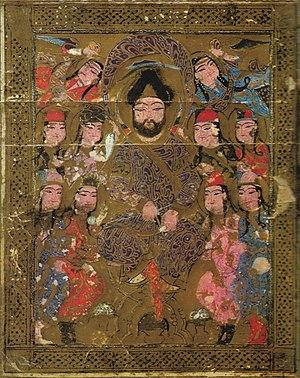
Cette peinture arabe est le frontispice d'un manuscrit du Kitāb al-Aghānī of Abu al-Faraj al-Isfahani. Il pourrait s'agit d'une représentation de Badr l-Din Lu'lu.
La miniature arabe désigne l'art d'illustrer les livres dans le monde arabe. Après quelques rares créations au XIᵉ siècle, cet art se développe pleinement à la fin du XIIᵉ siècle mais surtout au cours du XIIIᵉ siècle. Influencée par l'enluminure byzantine et la miniature persane, elle développe un style propre qui se fige progressivement au cours du siècle suivant. Elle disparait rapidement et presque totalement à la fin du XIVᵉ siècle avec l'extension de l'empire ottoman dans cette région du monde.